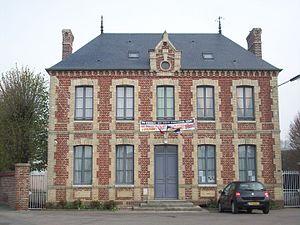
Mairie de Nojeon-en-Vexin.
Nojeon-en-Vexin est une commune française située dans le département de l'Eure, en région Normandie.